Raising of the son of the widow of Zarephath

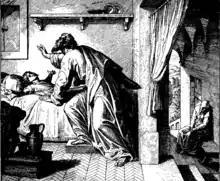
1860 woodcut by Julius Schnorr von Karolsfeld

The raising of the son of the widow of Zarephath is a miracle of the prophet Elijah recorded in the Hebrew Bible, 1 Kings 17, taking place in the Phoenician city of Zarephath.